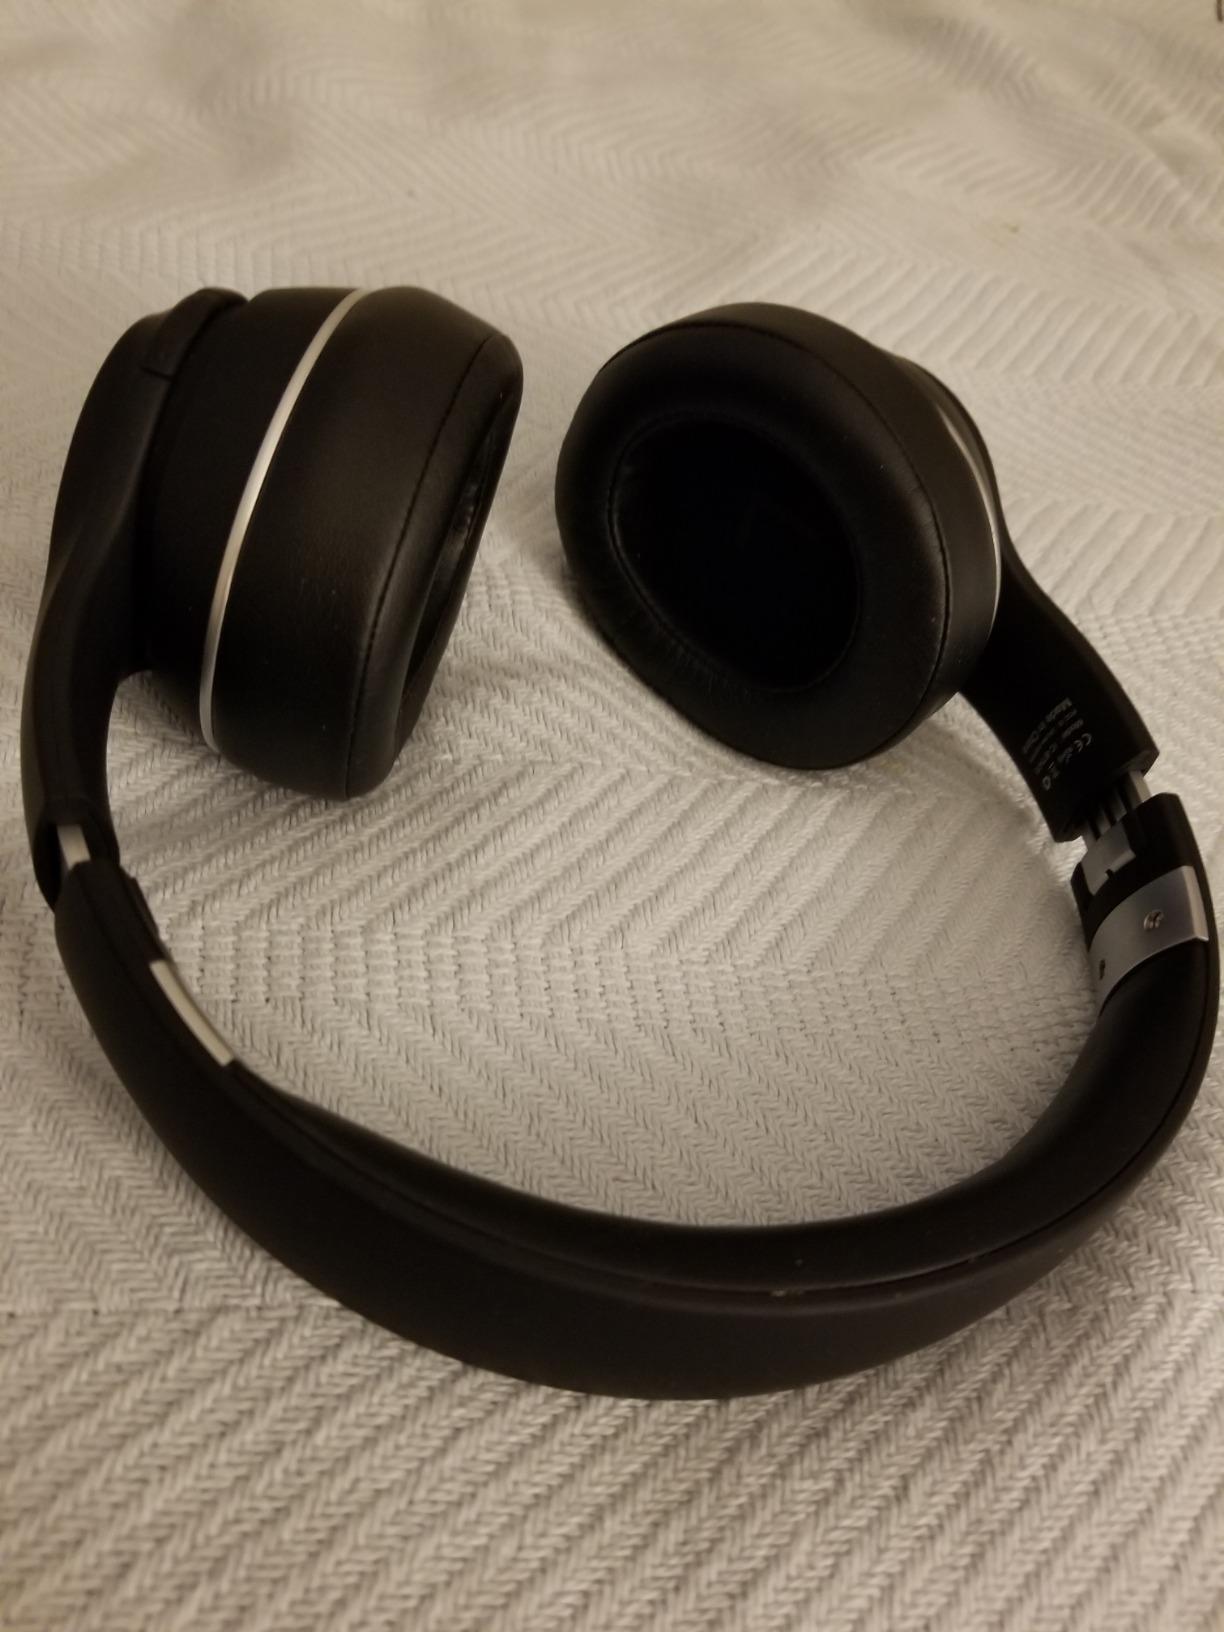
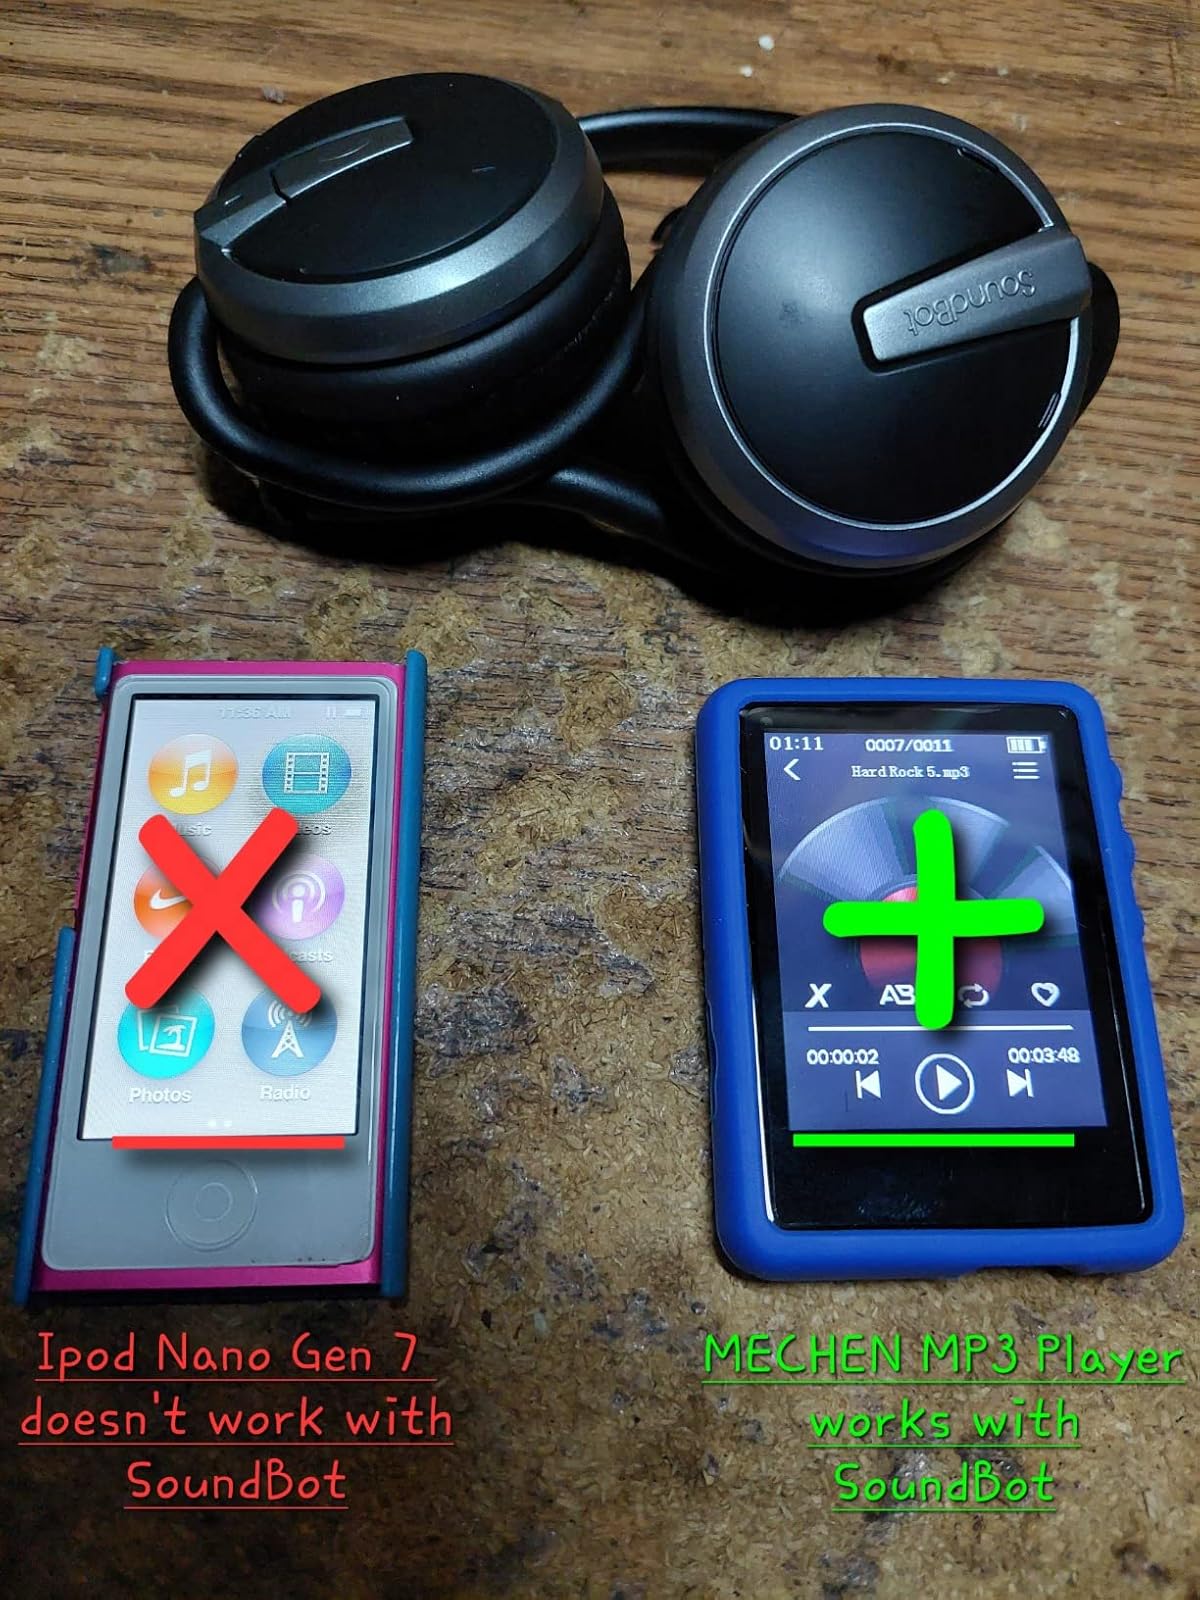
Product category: headphones
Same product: no